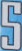
Number: 5